Military of the Sasanian Empire

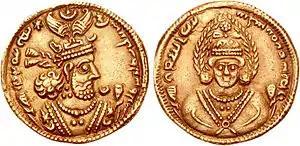
Coin of emperor Khosrow II, founder of the notorious Gond-i Shahanshah.

The Sasanian army, especially during the late Sasanian period, employed foreign mercenary troops from many different regions. The most frequently used types of mercenaries were Kurdish mercenaries from the northern boundary of the Zagros Mountains, who begin to appear in 6th century sources; tribal people from Gilan and Daylam; Caucasian Albanians (regarded as elite soldiers equal to Huns in the 4th-century); and Sistanis.